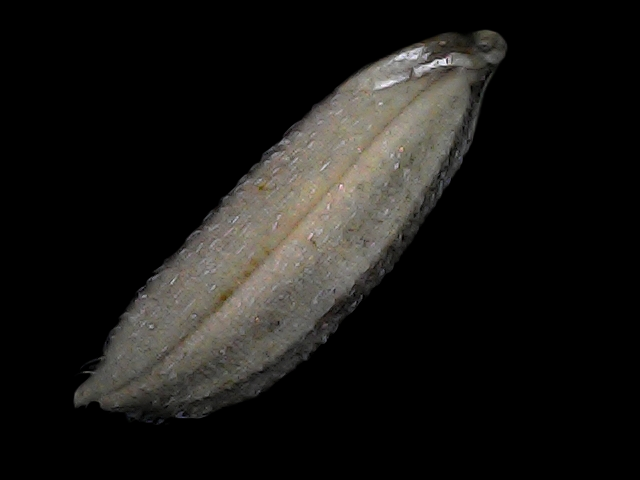
Rice variety: Bd79